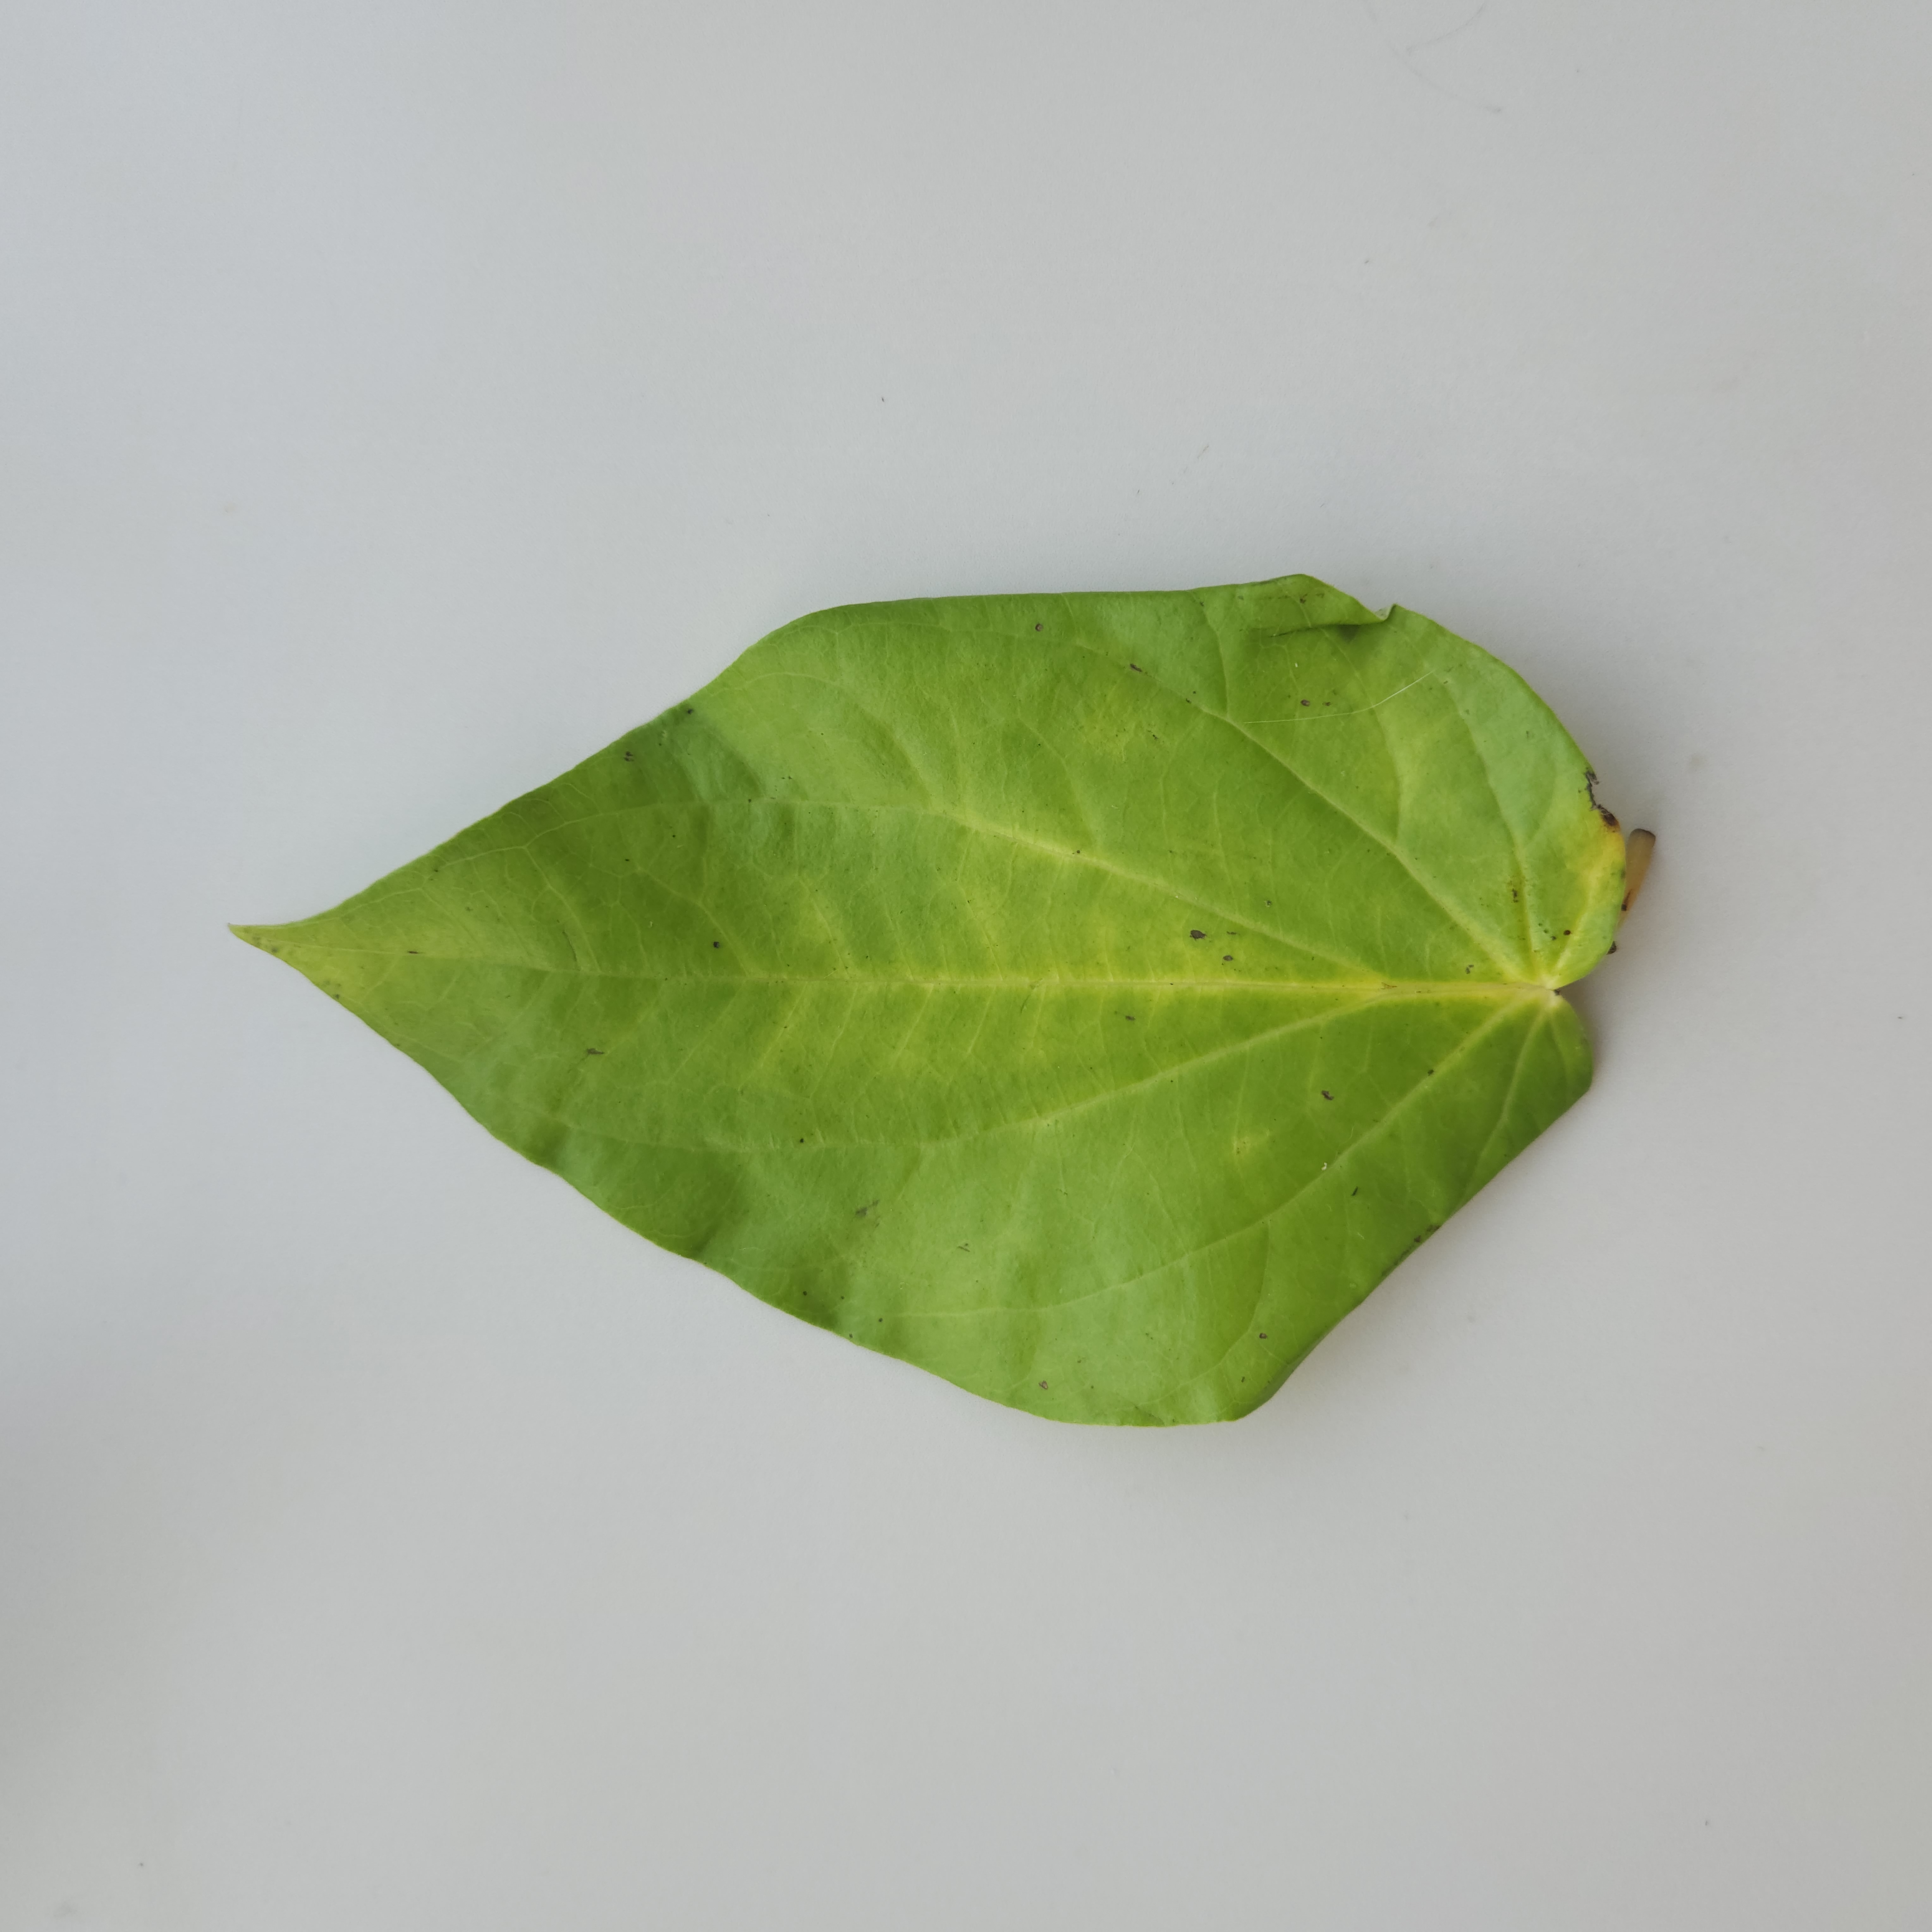
Label: Healthy